Caoayan

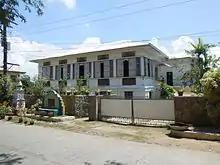

Caoayan is situated from the provincial capital Vigan, and from the country's capital city of Manila.